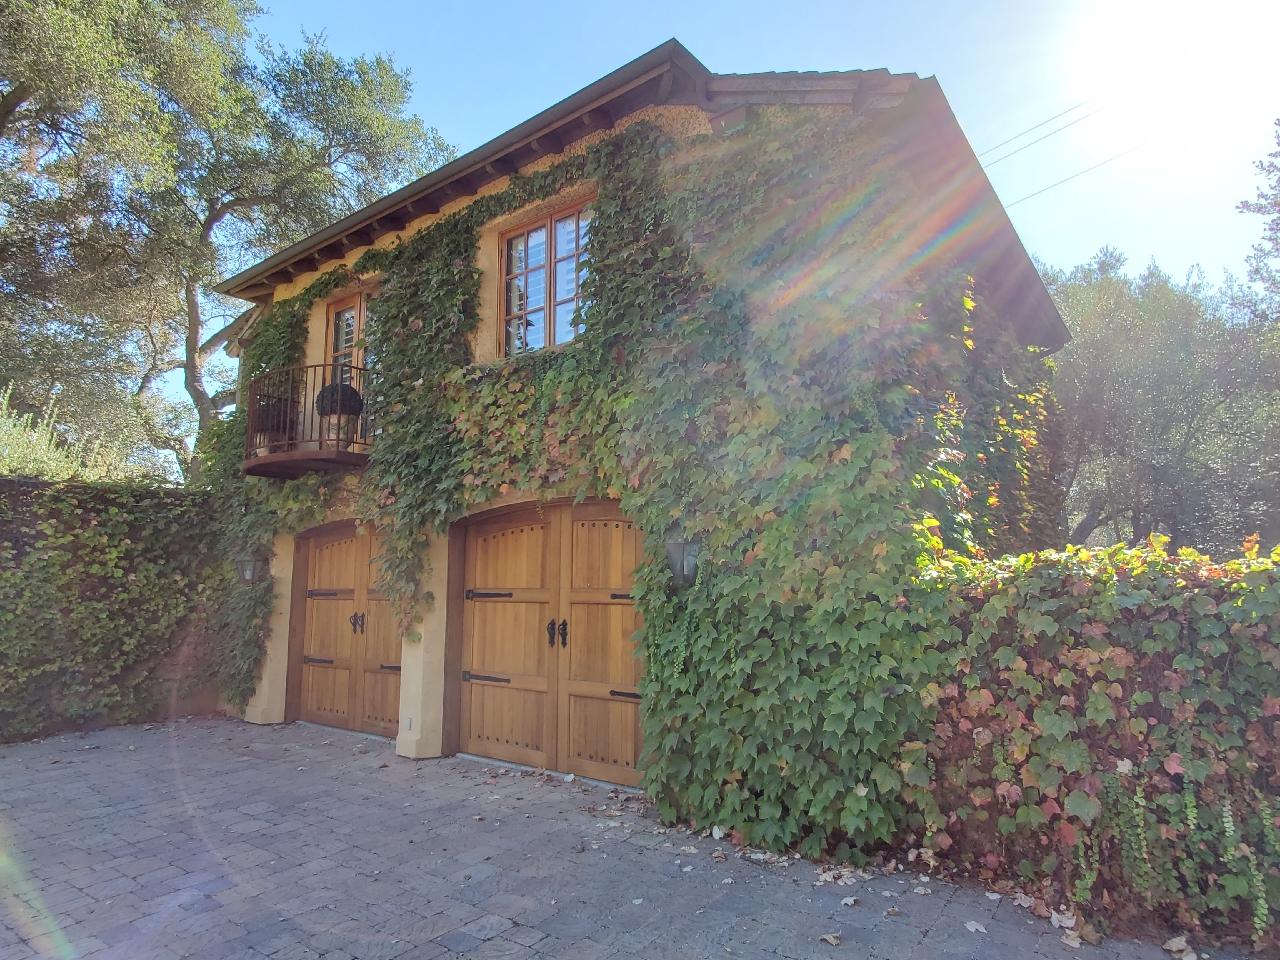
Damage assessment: no_damage